Gasa District

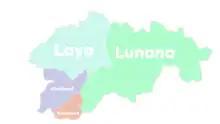

Gasa is bordered to the north by Tibet Autonomous Region of the People's Republic of China and by Thimphu, Punakha, and Wangdue Phodrang dzongkhags to the south.